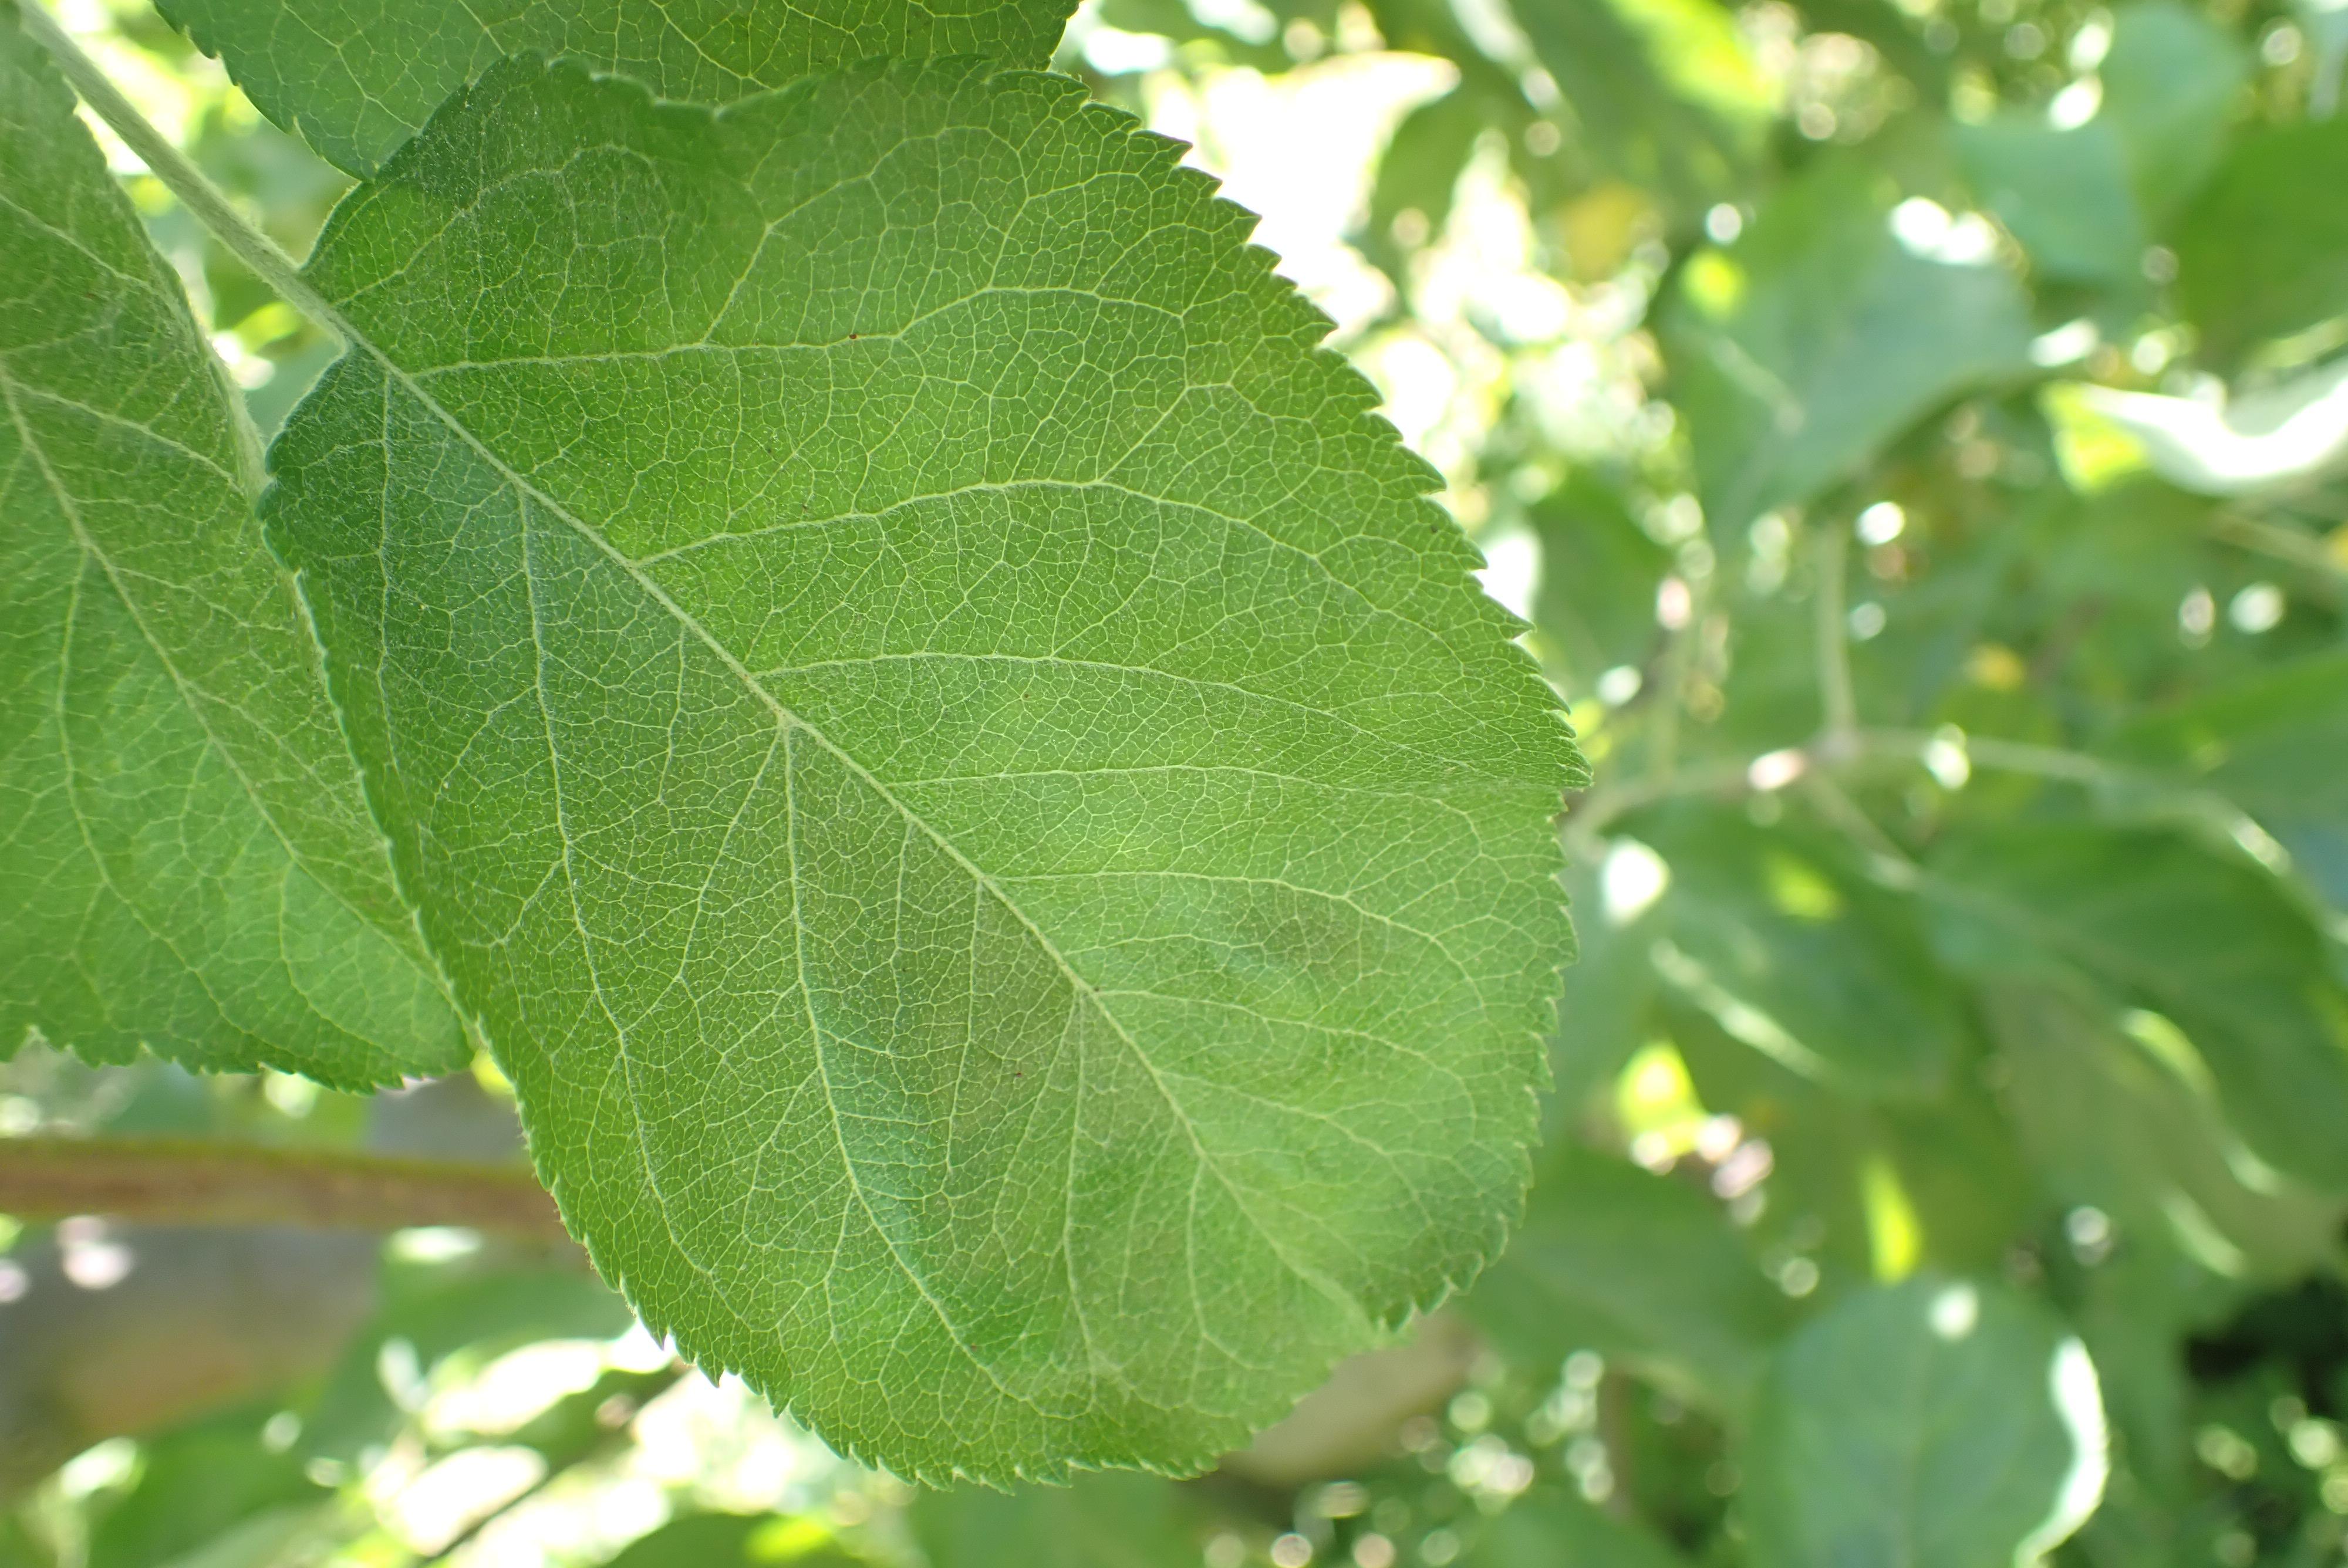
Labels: healthy